Vecht (Utrecht)

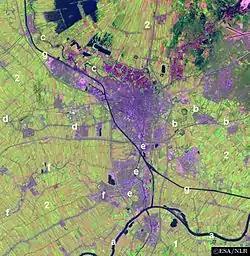
Satellite image of the surroundings of Utrecht showing river Vecht (c) and the Amsterdam-Rhine Canal (g).

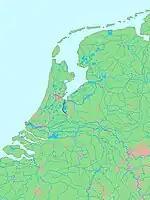
Location of river Vecht (in dark blue).

The Vecht is a Rhine branch in the Dutch province of Utrecht. It is sometimes called Utrechtse Vecht to avoid confusion with its Overijssel counterpart. The area along the river is called the Vechtstreek.